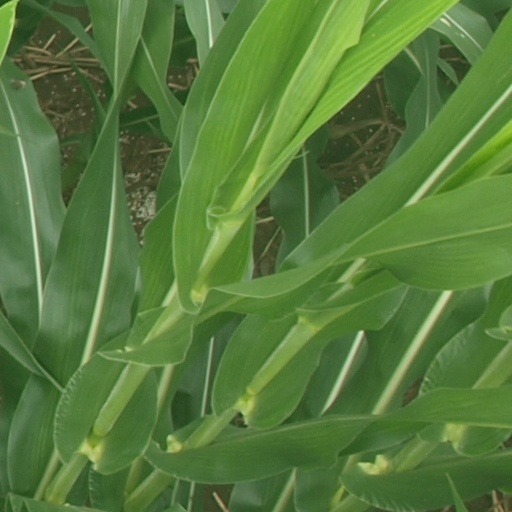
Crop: maize; corn